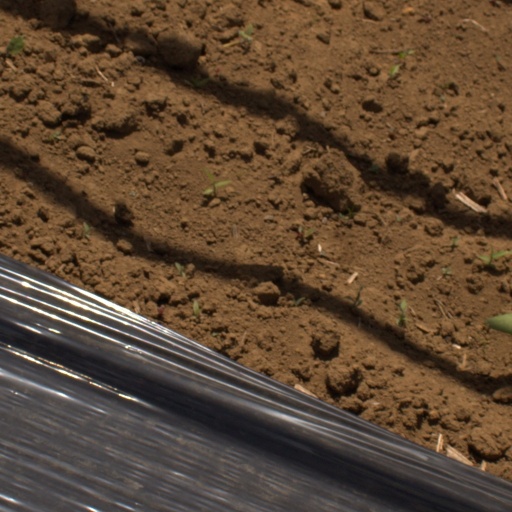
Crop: Jerusalem artichoke